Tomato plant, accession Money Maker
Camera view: horizontal (90 deg, fisheye); turntable rotation: 60 degrees
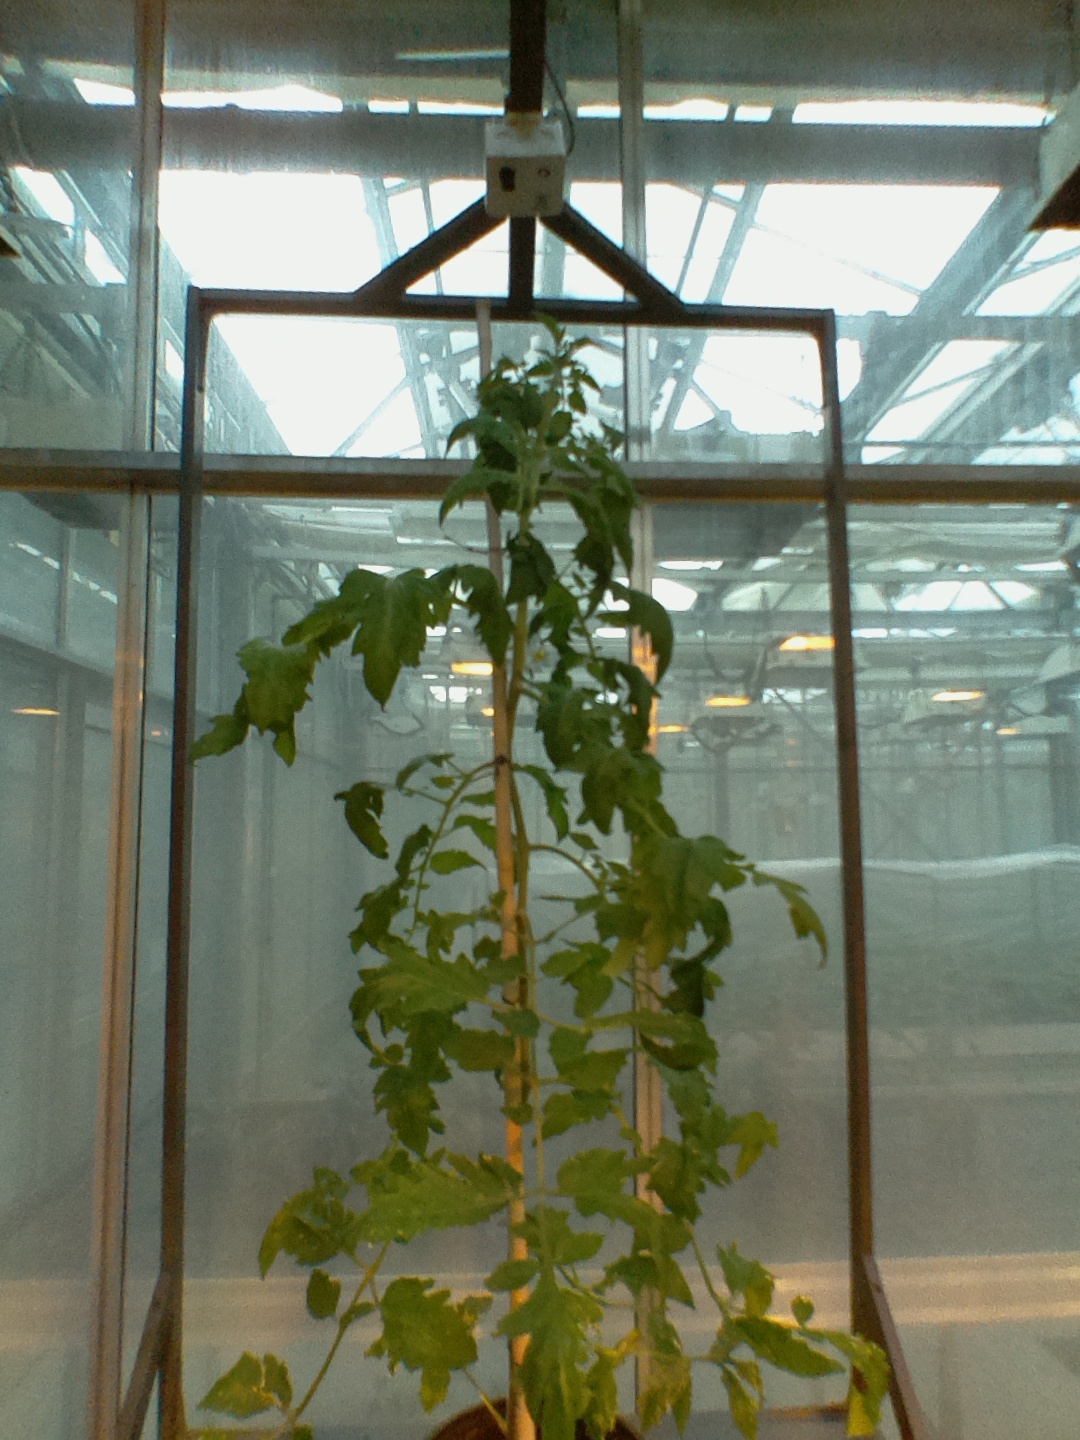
BBCH growth stage 61: 10%-20% of flowers open